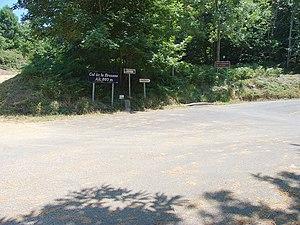
Col de la Brousse, Céret (Pyrénées-Orientales, Languedoc-Roussillon, France) Català: Coll de la Brossa, Ceret (Pirineus Orientals, Llenguadoc-Rosselló, França) Español: Collado de la Brousse, Céret (Pirineos Orientales, Languedoc-Rosellón, Francia)